Burke & Wills

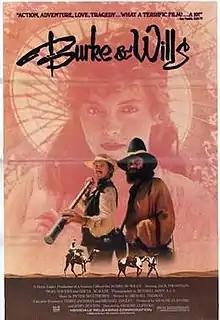
Film poster

Burke & Wills is a 1985 Australian adventure film directed by Graeme Clifford, starring Jack Thompson and Nigel Havers. The film is based on the ill-fated Burke and Wills expedition across Australia.